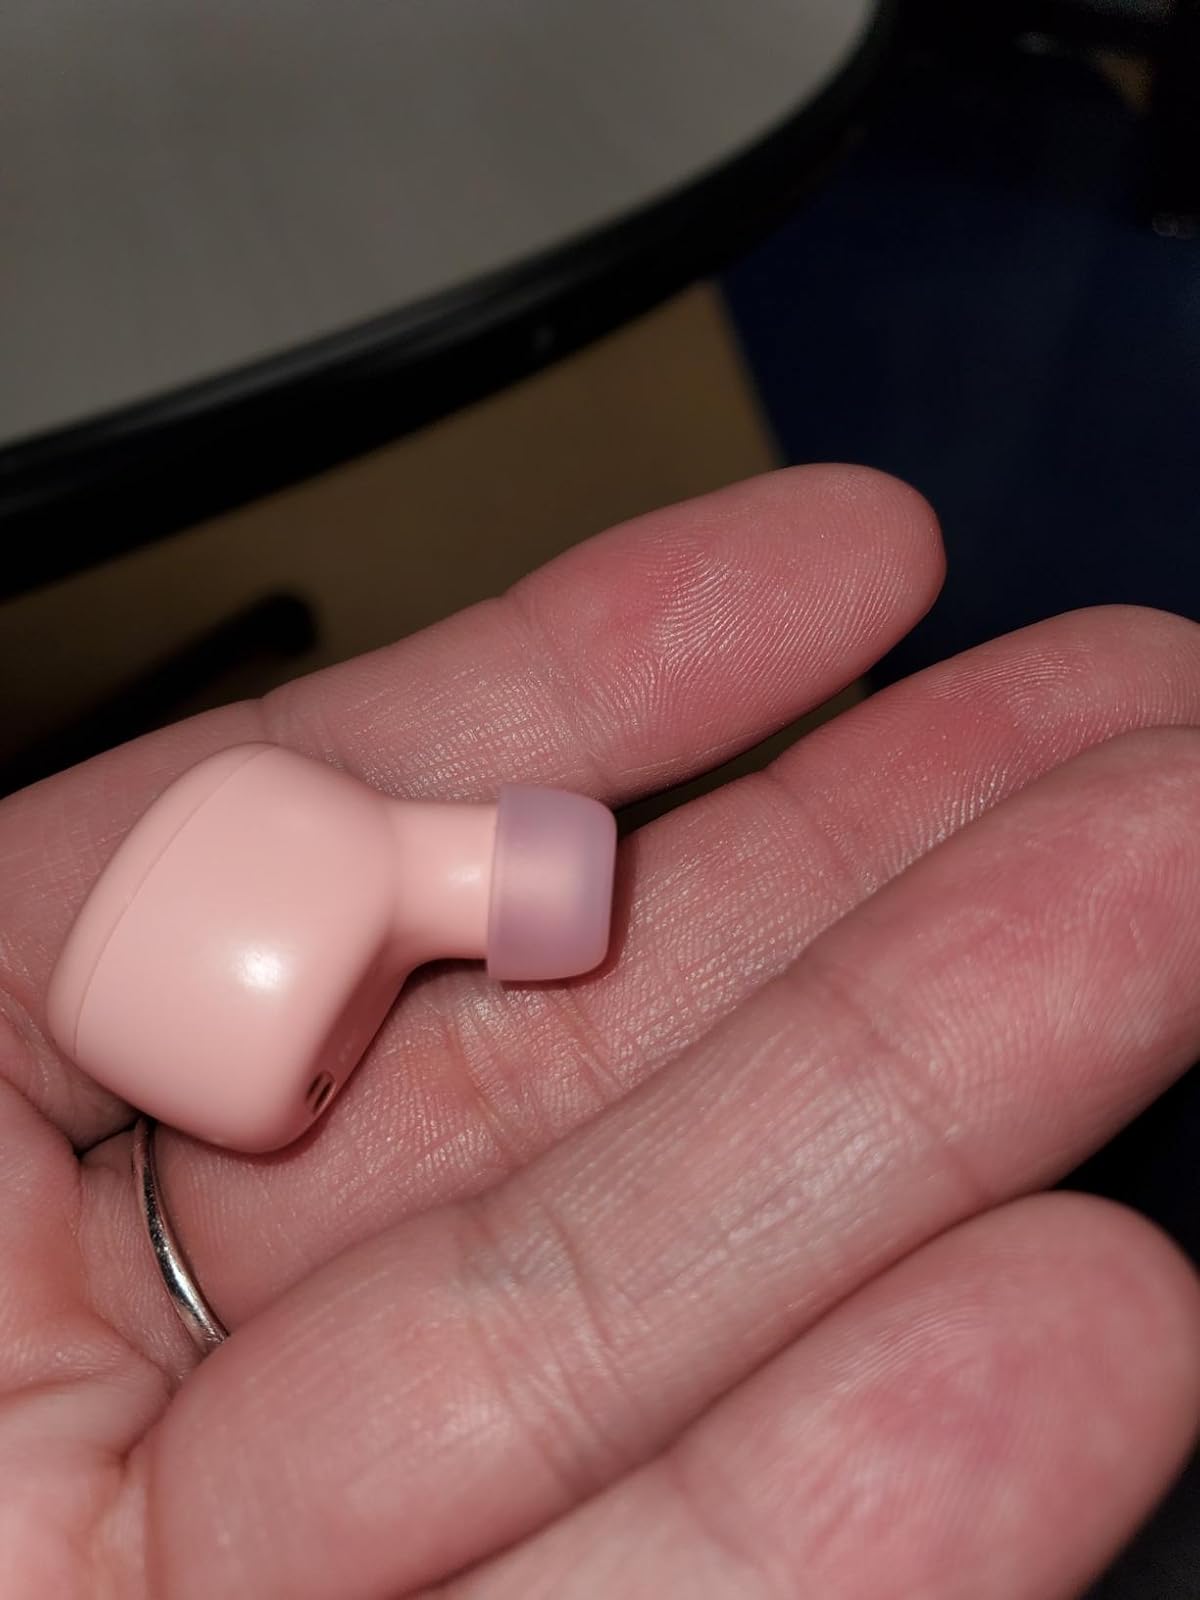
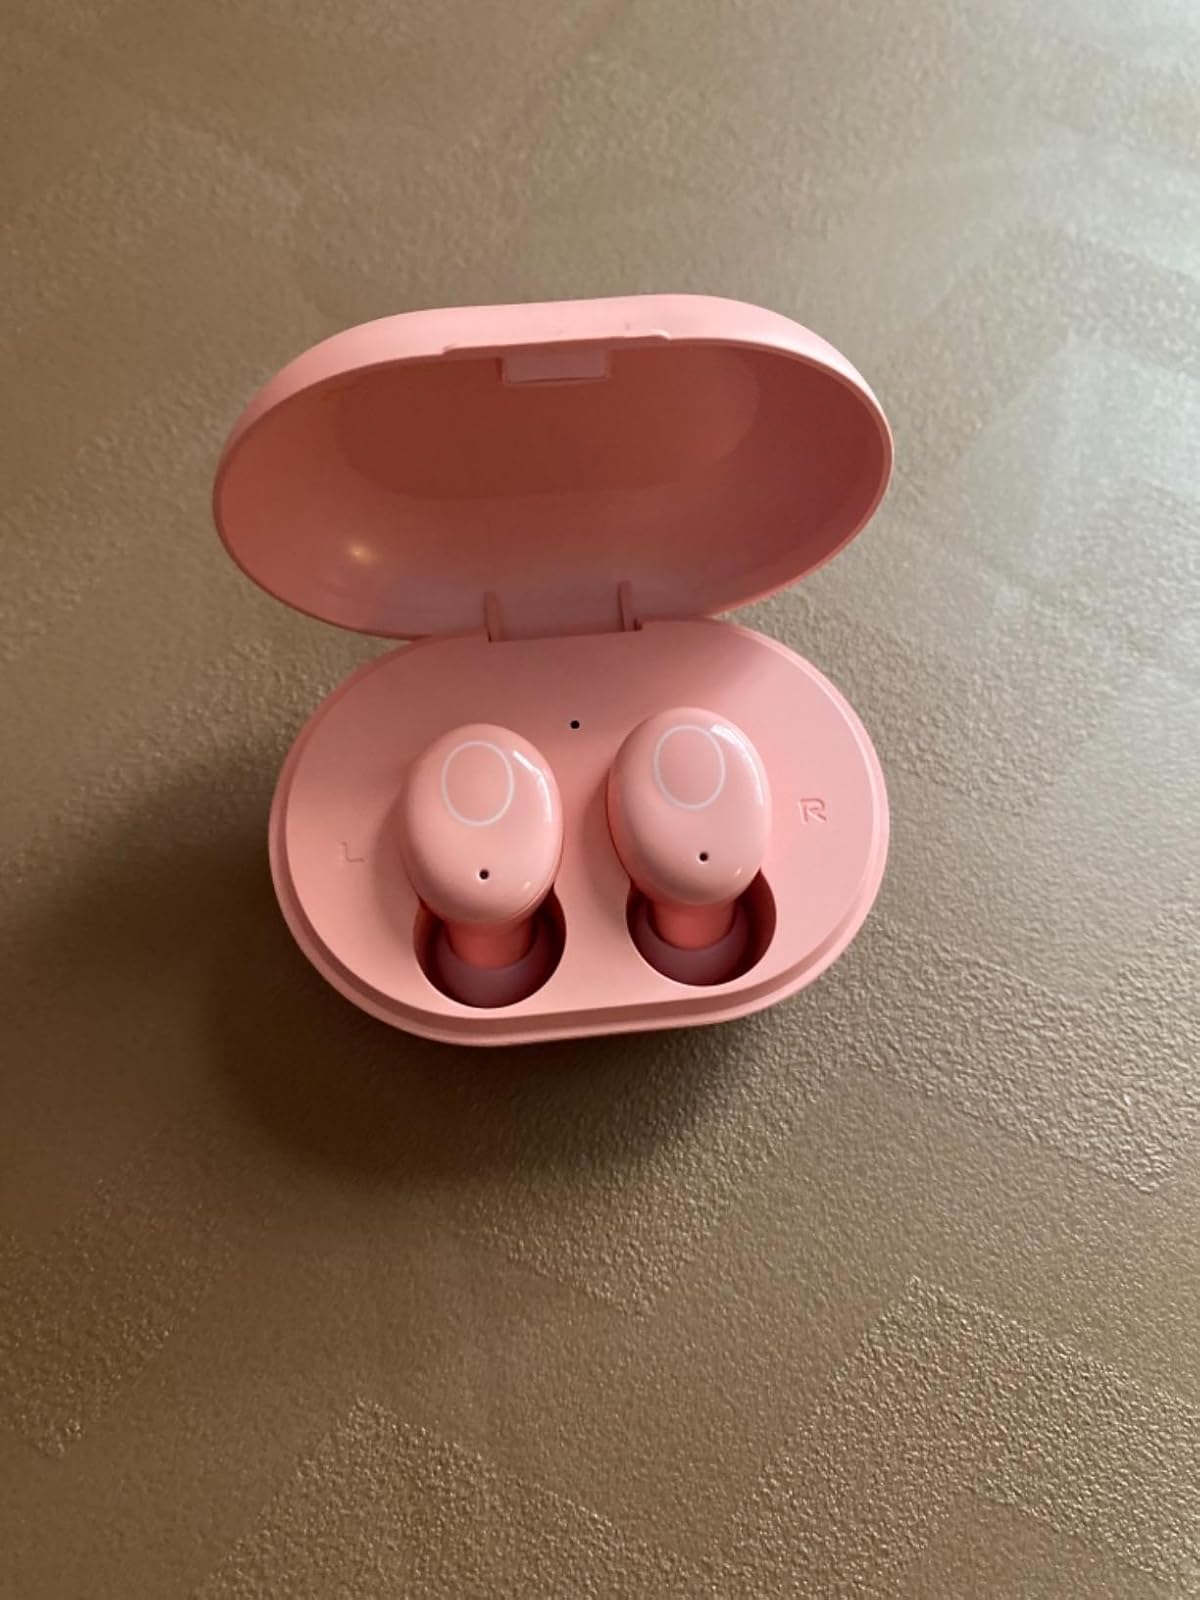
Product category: earbuds
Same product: yes